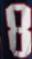
Number: 8